Haplogroup C-F3393

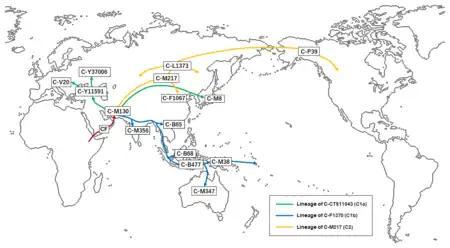
Migration of Haplogroup C (Y-DNA)

Subclades of C1 (C-F3393) are the predominant Y-DNA haplogroups among some Indigenous Australian peoples, some Pacific Islander peoples, and a few of the ethnic groups of the Lesser Sunda Islands of Indonesia. Other subclades are found, at very low frequencies, in isolated locations throughout the Eurasian landmass and adjoining islands.